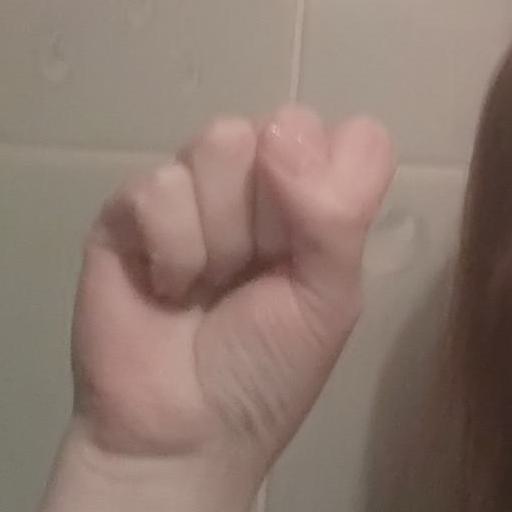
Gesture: fist